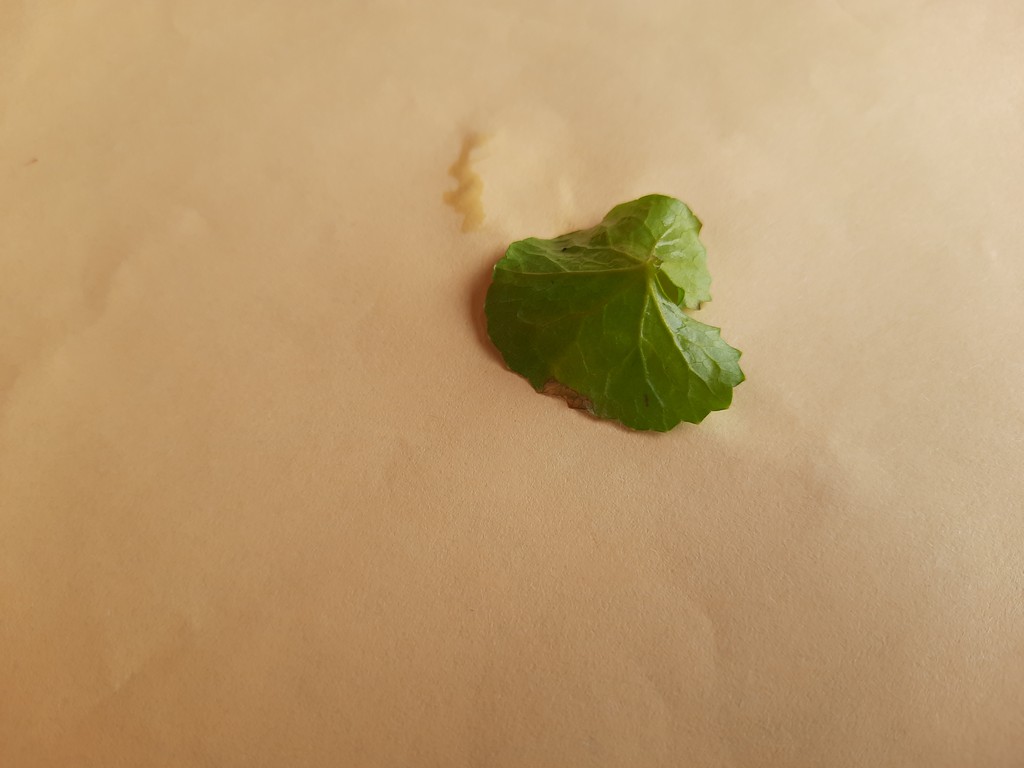
Label: Unhealthy